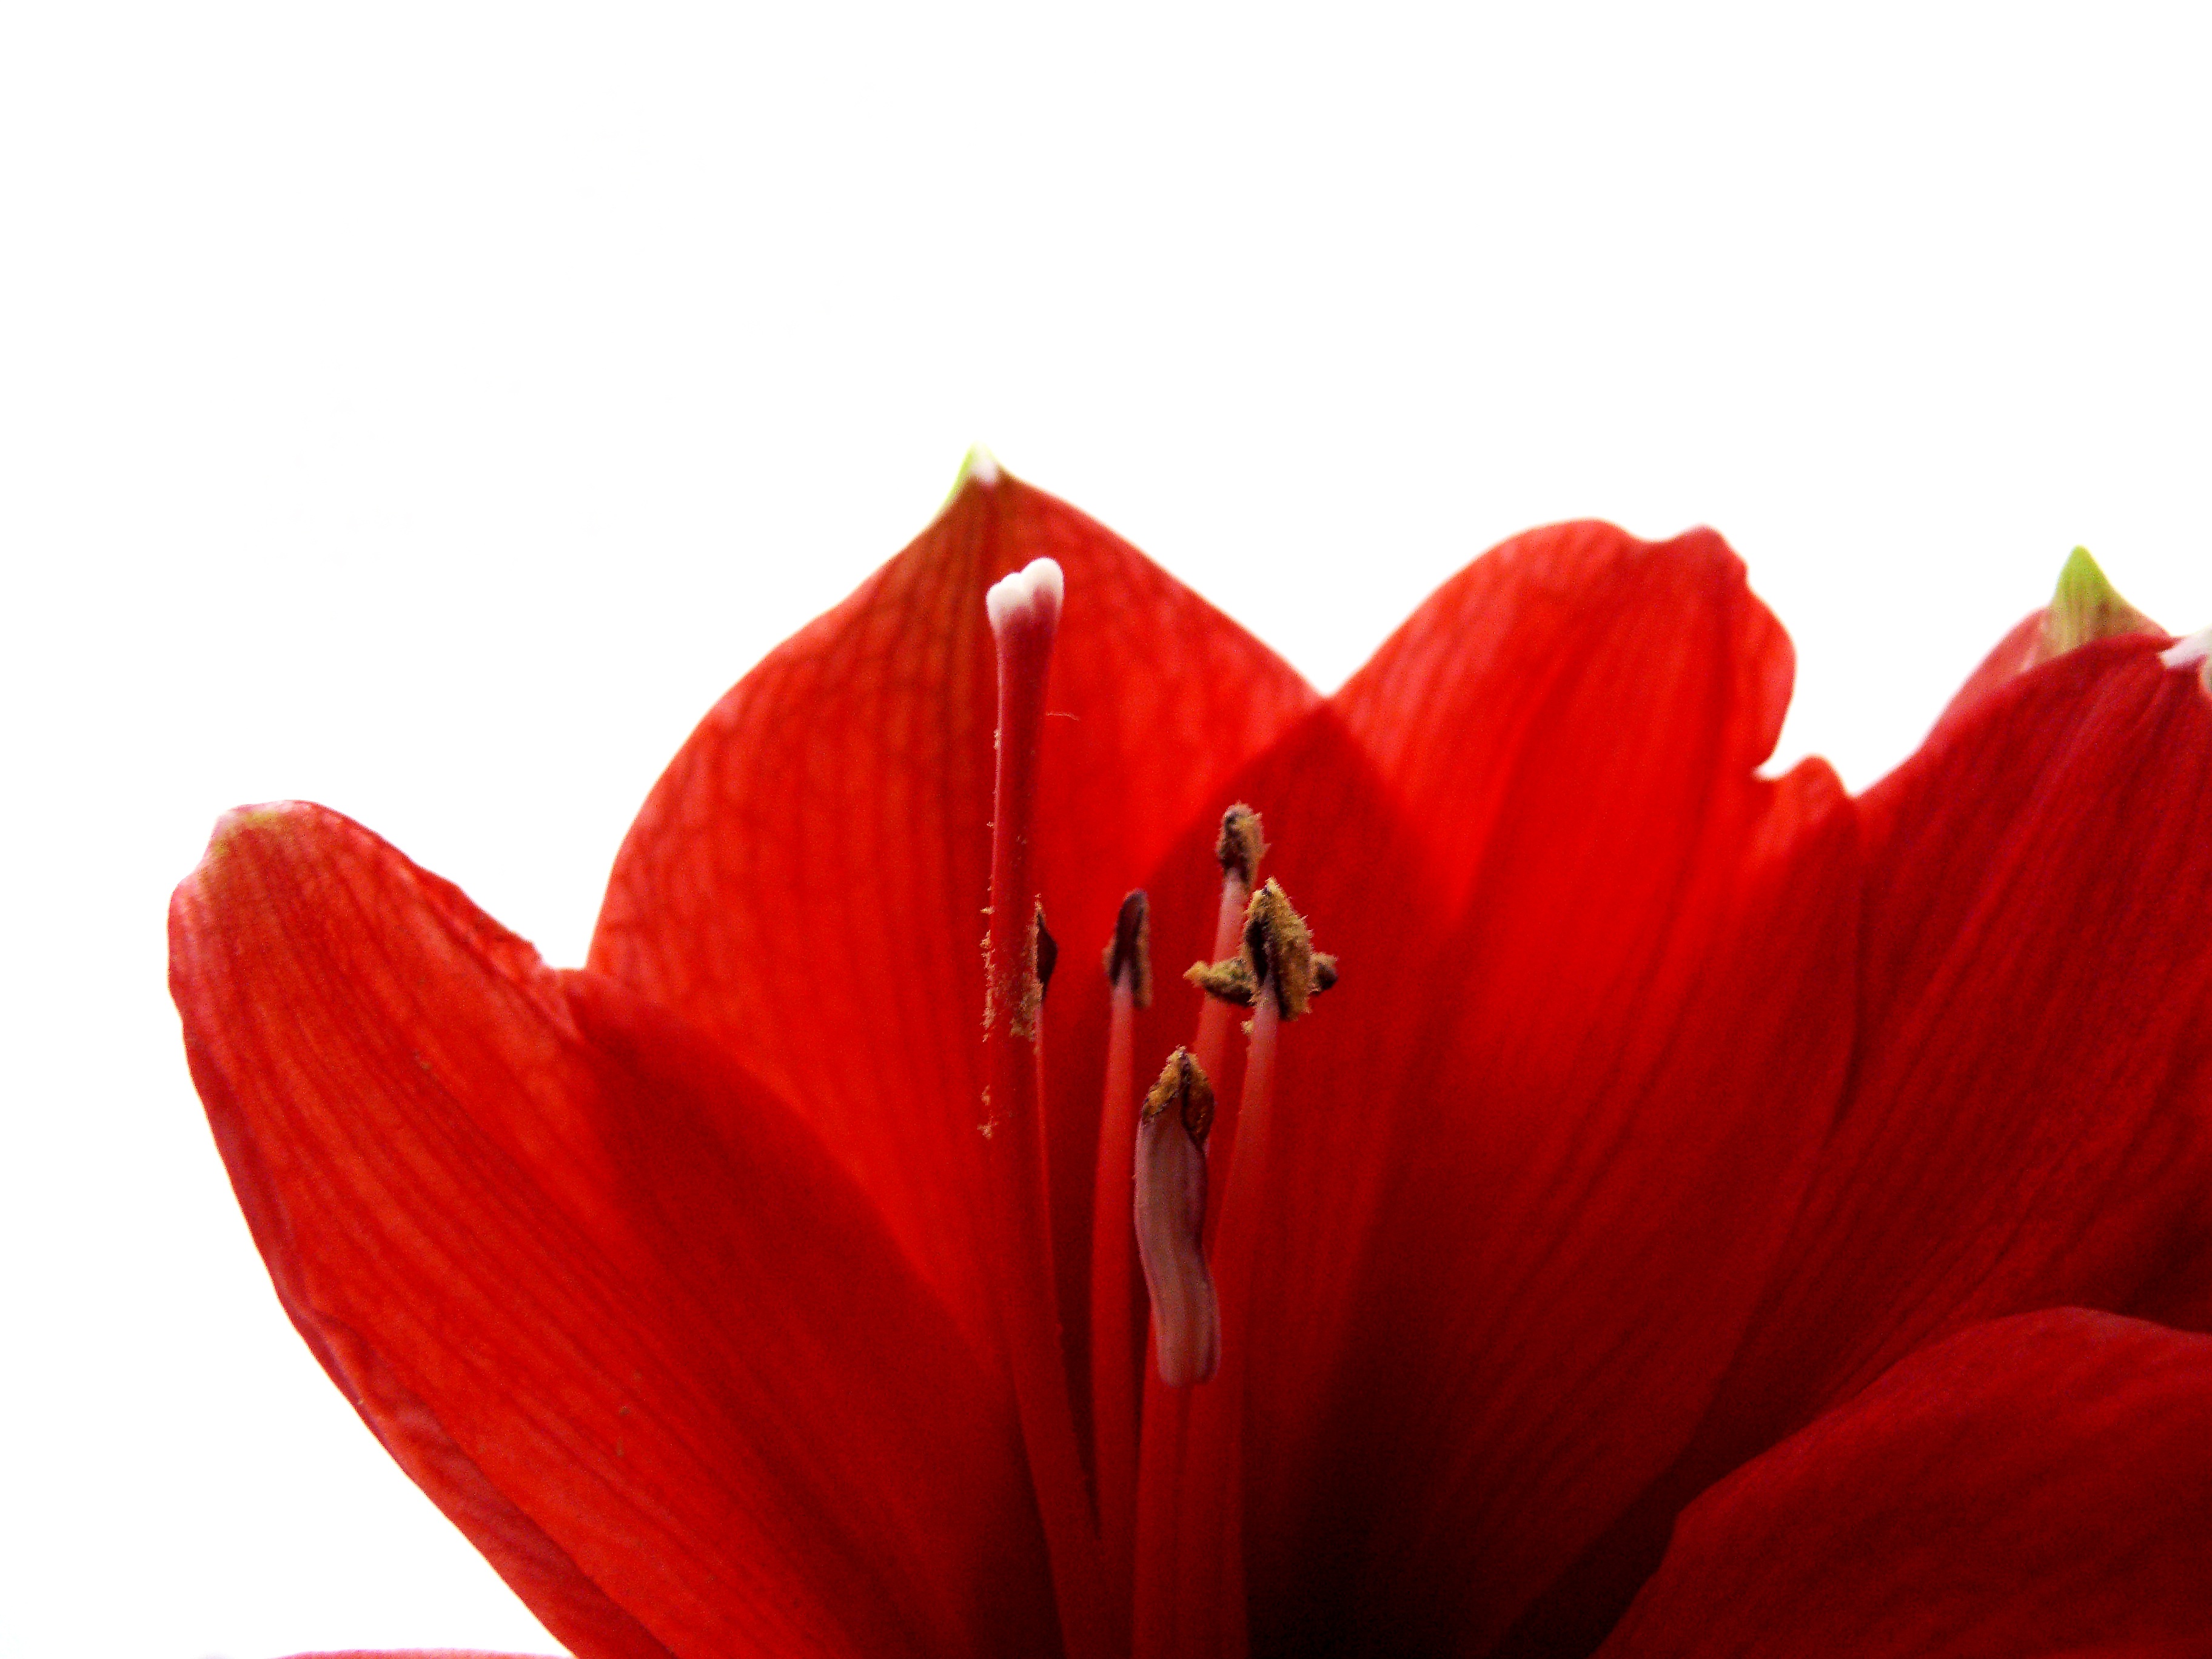
nature, plant, flower, petal, green, red, flowers, close up, leaves, beautiful, amaryllis, erotic, lascivious, macro photography, flowering plant, amarillis, land plant, amaryllis belladonna, amaryllis bloom, amarillisbl te